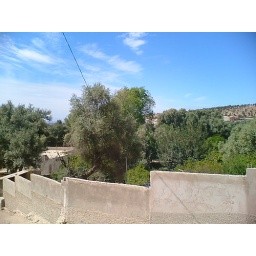
Argan trees in the foothills of the Atlas mountains